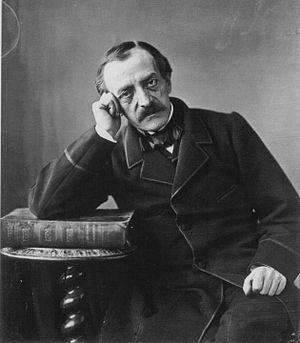
Alexandre Manceau (1817-1865) est un graveur et auteur dramatique français. Il a été pendant quinze ans l'ami de George Sand. Cette photographie est prise par Nadar, un an avant le décès d'Alexandre Manceau, épuisé par la maladie.
George Sand [ ʒɔʁʒ sɑ̃ːd], pseudonyme d'Amantine Aurore Lucile Dupin, par mariage baronne Dudevant, est une romancière, dramaturge, épistolière, critique littéraire et journaliste française, née à Paris le 1ᵉʳ juillet 1804 et morte au château de Nohant-Vic le 8 juin 1876. Elle compte parmi les écrivains les plus prolifiques, avec plus de 70 romans à son actif et 50 volumes d'œuvres diverses dont des nouvelles, des contes, des pièces de théâtre et des textes politiques.
Alexandre Manceau, né à Trappes le 3 mai 1817 et mort à Palaiseau le 21 août 1865, est un graveur et auteur dramatique français.
Trappes est une commune française située dans le département des Yvelines, en région Île-de-France.